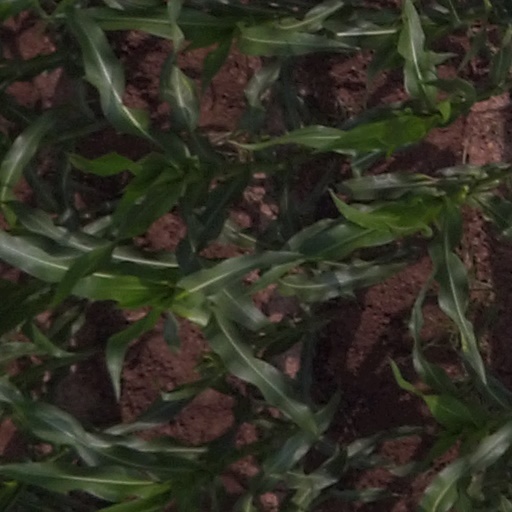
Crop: maize; corn